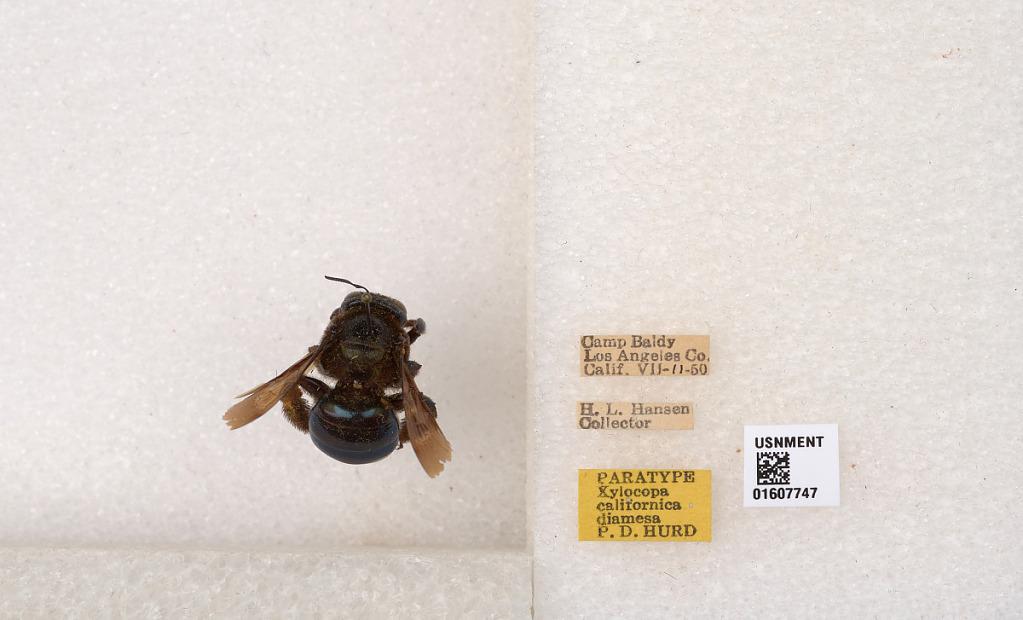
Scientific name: Xylocopa (Xylocopoides) californica diamesa Hurd
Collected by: Hansen
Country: United States
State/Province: California
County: Los Angeles
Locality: Camp Baldy
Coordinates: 34.2354, -117.655